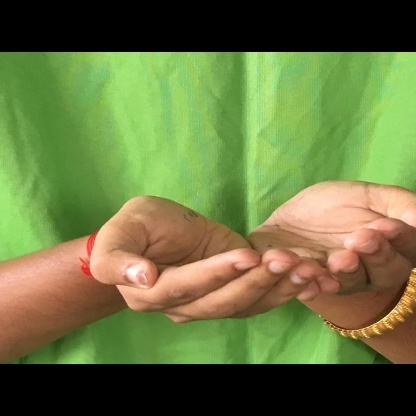
Mudra: Pushpaputa